Frankfurt Marathon

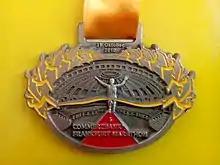
Finisher medal from 2010 marathon

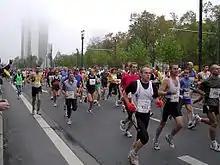
At the first km of the 2004 marathon

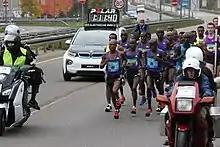
Lead runners and timing car, 2015

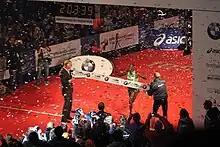
Wilson Kipsang Kiprotich winning the 2011 marathon

Five years after the first New York City Marathon, it was decided that the time was right to launch marathons within German cities. The OSC Hoechst 1960 athletics club organised the first Frankfurt Marathon in 1981, with Hoechst itself serving as the main sponsors. During the course of the same year, the Berlin Marathon and the Rhein-Ruhr-Marathon were also run for the first time.